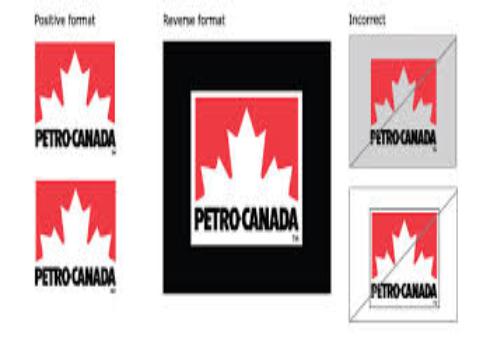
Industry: Transportation